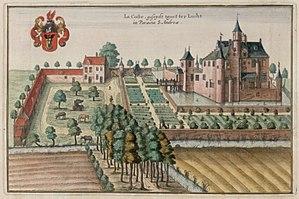
Le château Ter Lucht est un château située dans le village belge de Sint-Andries faisant partie de la ville de Bruges.